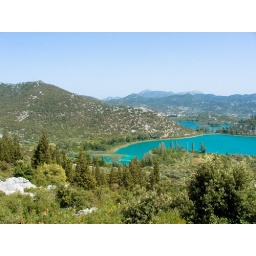
Fresh water lake in Croatia